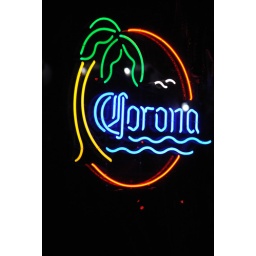
A local bar in Osborne Village has this and many other neon signs in their window.